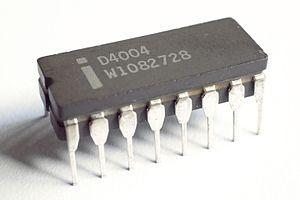
Un processeur Intel D4004.
10 µm est un processus de fabrication appartenant à la technologie des semi-conducteurs. Cette technologie a été atteinte par Intel, la principale industrie de semi-conducteurs dans les années 1971-1972.
Le 4004 d'Intel est le premier microprocesseur commercialisé, c'est-à-dire la première intégration réussie de toutes les fonctions d'un processeur sur un seul et unique circuit intégré.